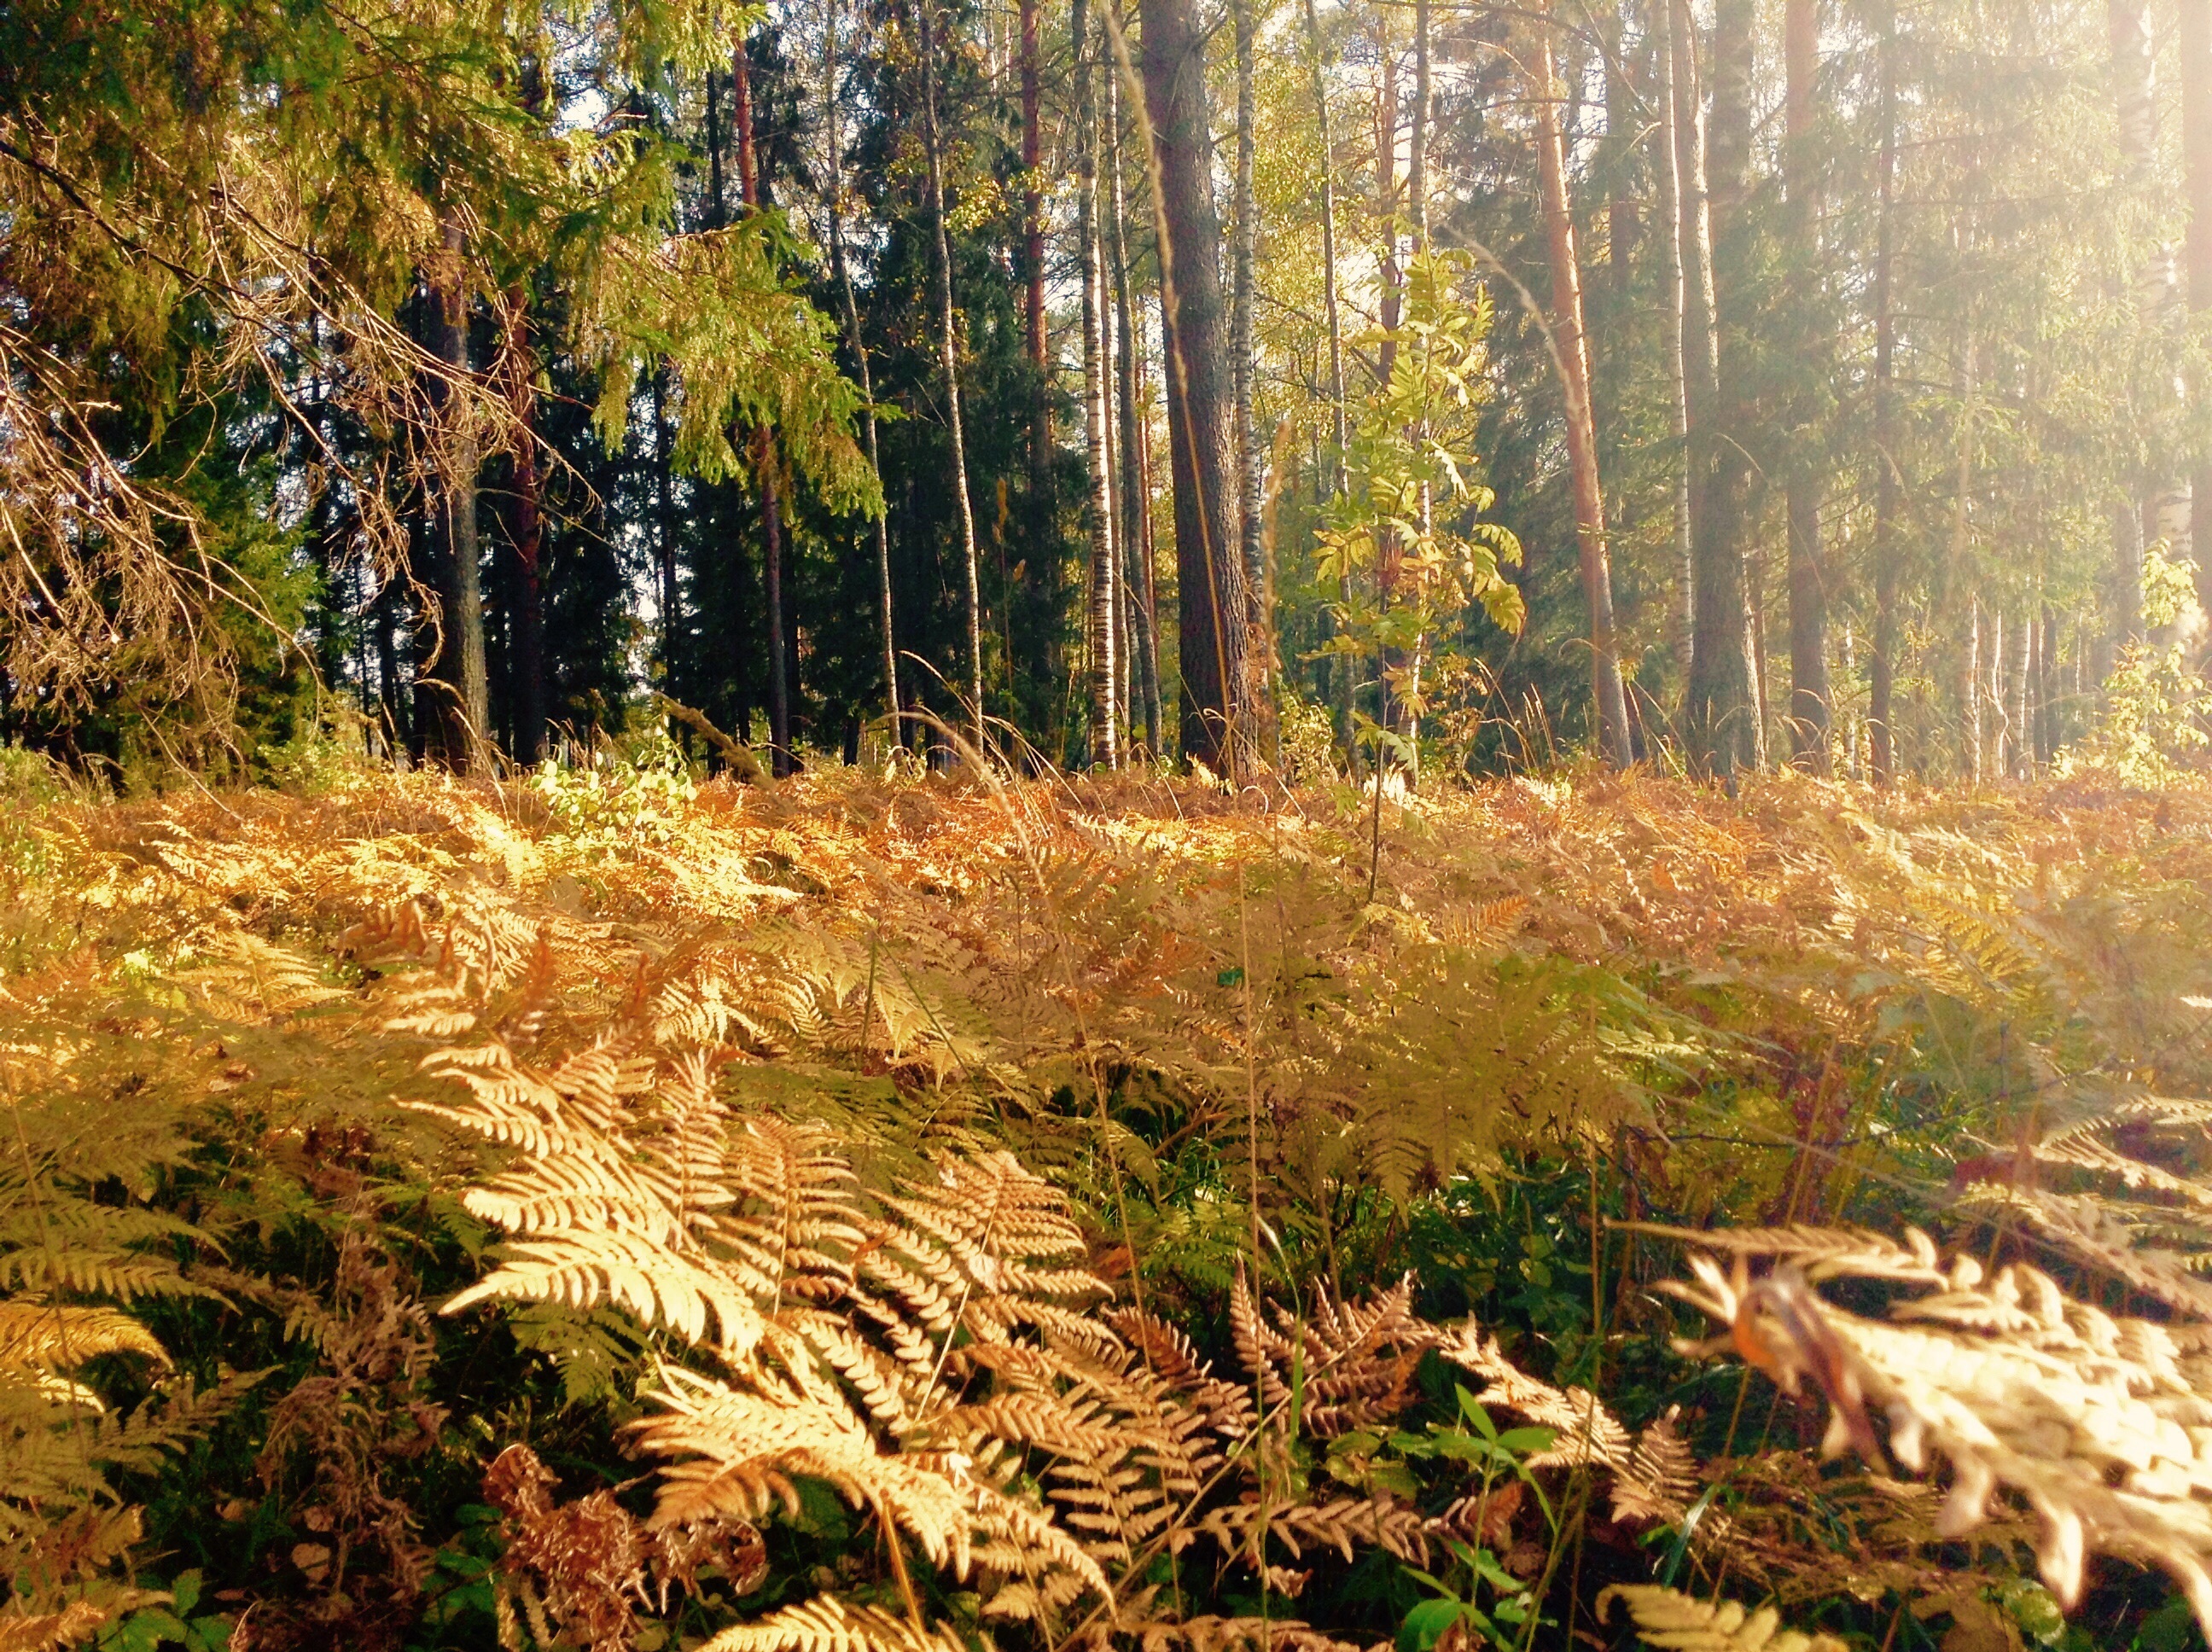
tree, forest, wilderness, plant, trail, sunlight, leaf, stream, autumn, season, fern, vegetation, rainforest, deciduous, wetland, woodland, habitat, ecosystem, glade, biome, natural environment, grass family